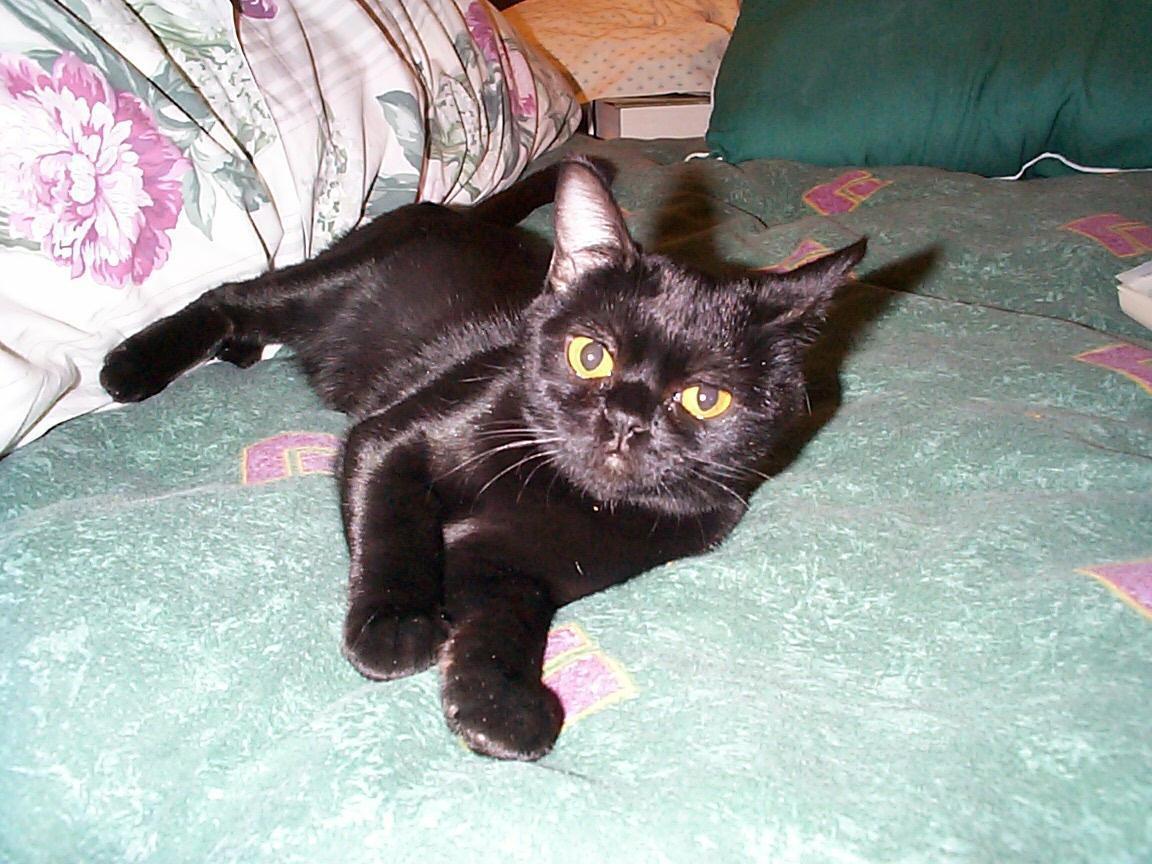
Bombay